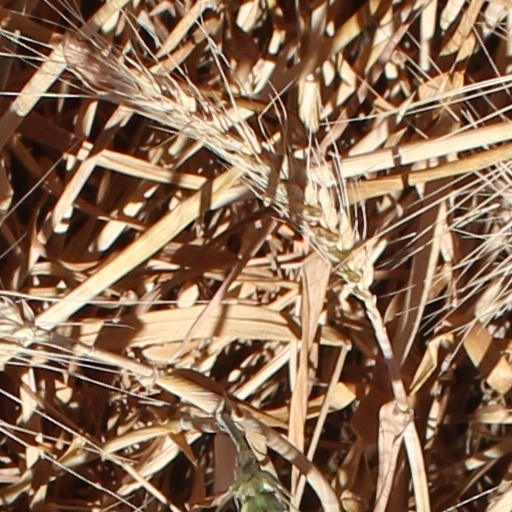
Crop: wheat